All Is Full of Love

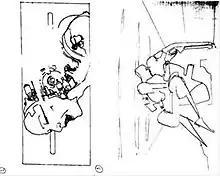
Concept art by Chris Cunningham. Initially, the two protagonist robots would unfold like a flower as they mated, but the team could not manage to materialise this thought.

When Cunningham first heard the track, he wrote down the words "milk", "sexual", "surgery", and "white porcelain"; they outline what would become the music video. Concerning this, Cunningham added that it was like "Kama Sutra" meeting industrial robotics and that because of the surreal nature of the images, they could be "sexually suggestive" as they liked. Initially, it was planned that during the visual's ending, the robots would unfold like a flower as they mated, revealing an abstract life form made from the two artificial forms. However, the team could not manage to materialise this thought.